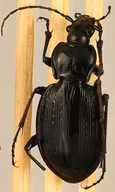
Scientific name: Carabus goryi
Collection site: Mountain Lake Biological Station NEON (MLBS), plot MLBS_002